Fernando Ospina Hernández

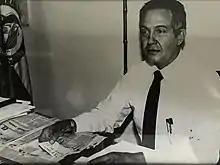

Fernando Ospina Hernández (29 March 1929 – 15 December 2021) was a Colombian engineer and politician. A member of the Colombian Conservative Party, he served in the Chamber of Representatives of Colombia from 1982 to 1986. He died on 15 December 2021, at the age of 92.